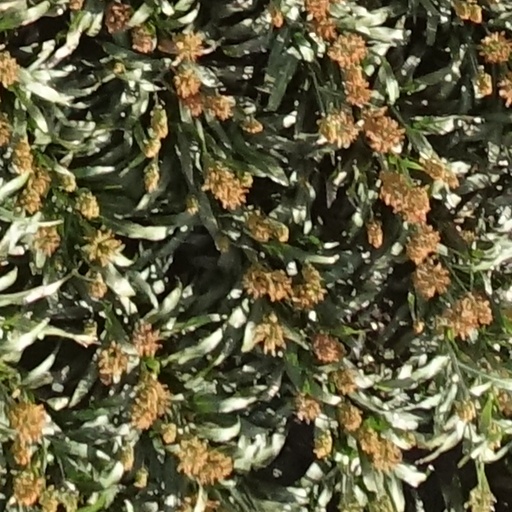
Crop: sorghum